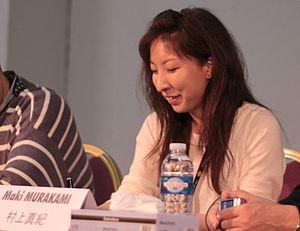
La mangaka Maki Murakami en dédicace. Chibi Japan Expo 2010.
Maki Murakami, née un 24 mai, est une mangaka japonaise, principalement connue pour être l'auteur de Gravitation. Elle est spécialisée dans le yaoi.